Listed buildings in Cambridge (west)

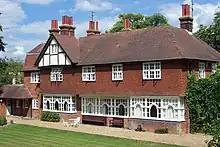
Elmside by E. S. Prior (now part of Clare Hall) is an example of a grade-II-listed Arts and Crafts house in this area.

There are 833 listed buildings (as of December 2023) in the district of Cambridge, England. This list summarises the 87 in the west and north-west suburbs, in the area west of the Backs and broadly between Huntingdon Road, Queen's Road, Barton Road and the M11. This was the West Fields, which largely passed into the ownership of the Cambridge colleges, particularly St John's, after enclosure in 1805, and was little developed until after 1870; the older population centres of Castle Hill and Newnham are excluded from this list. The major roads are Madingley Road running east–west and Grange Road running north–south. There are 18 buildings listed at grade II*, with the remainder at grade II; there are no grade-I-listed buildings in this area.